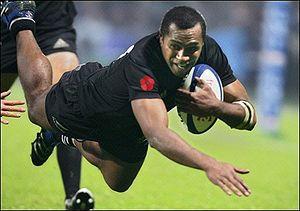
Sitiveni Waica Sivivatu, né le 19 avril 1982 à Suva, est un joueur fidjien de rugby à XV. Figure historique des All-Blacks, il a évolué au poste d'ailier en Nouvelle-Zélande et en France. Il a terminé sa carrière en 2016 avant d'intégrer le staff de son dernier club, le Castres olympique.